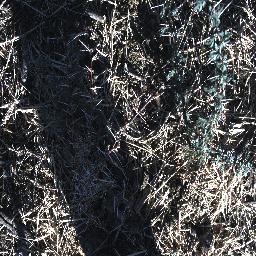
Label: prickly_acacia